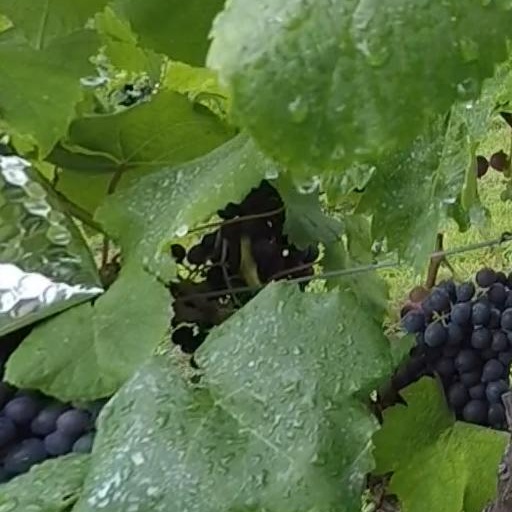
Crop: grape